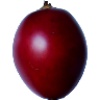
Label: tamarillo